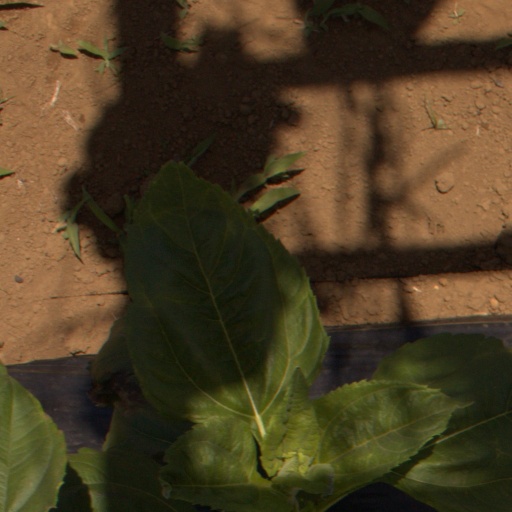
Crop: Jerusalem artichoke